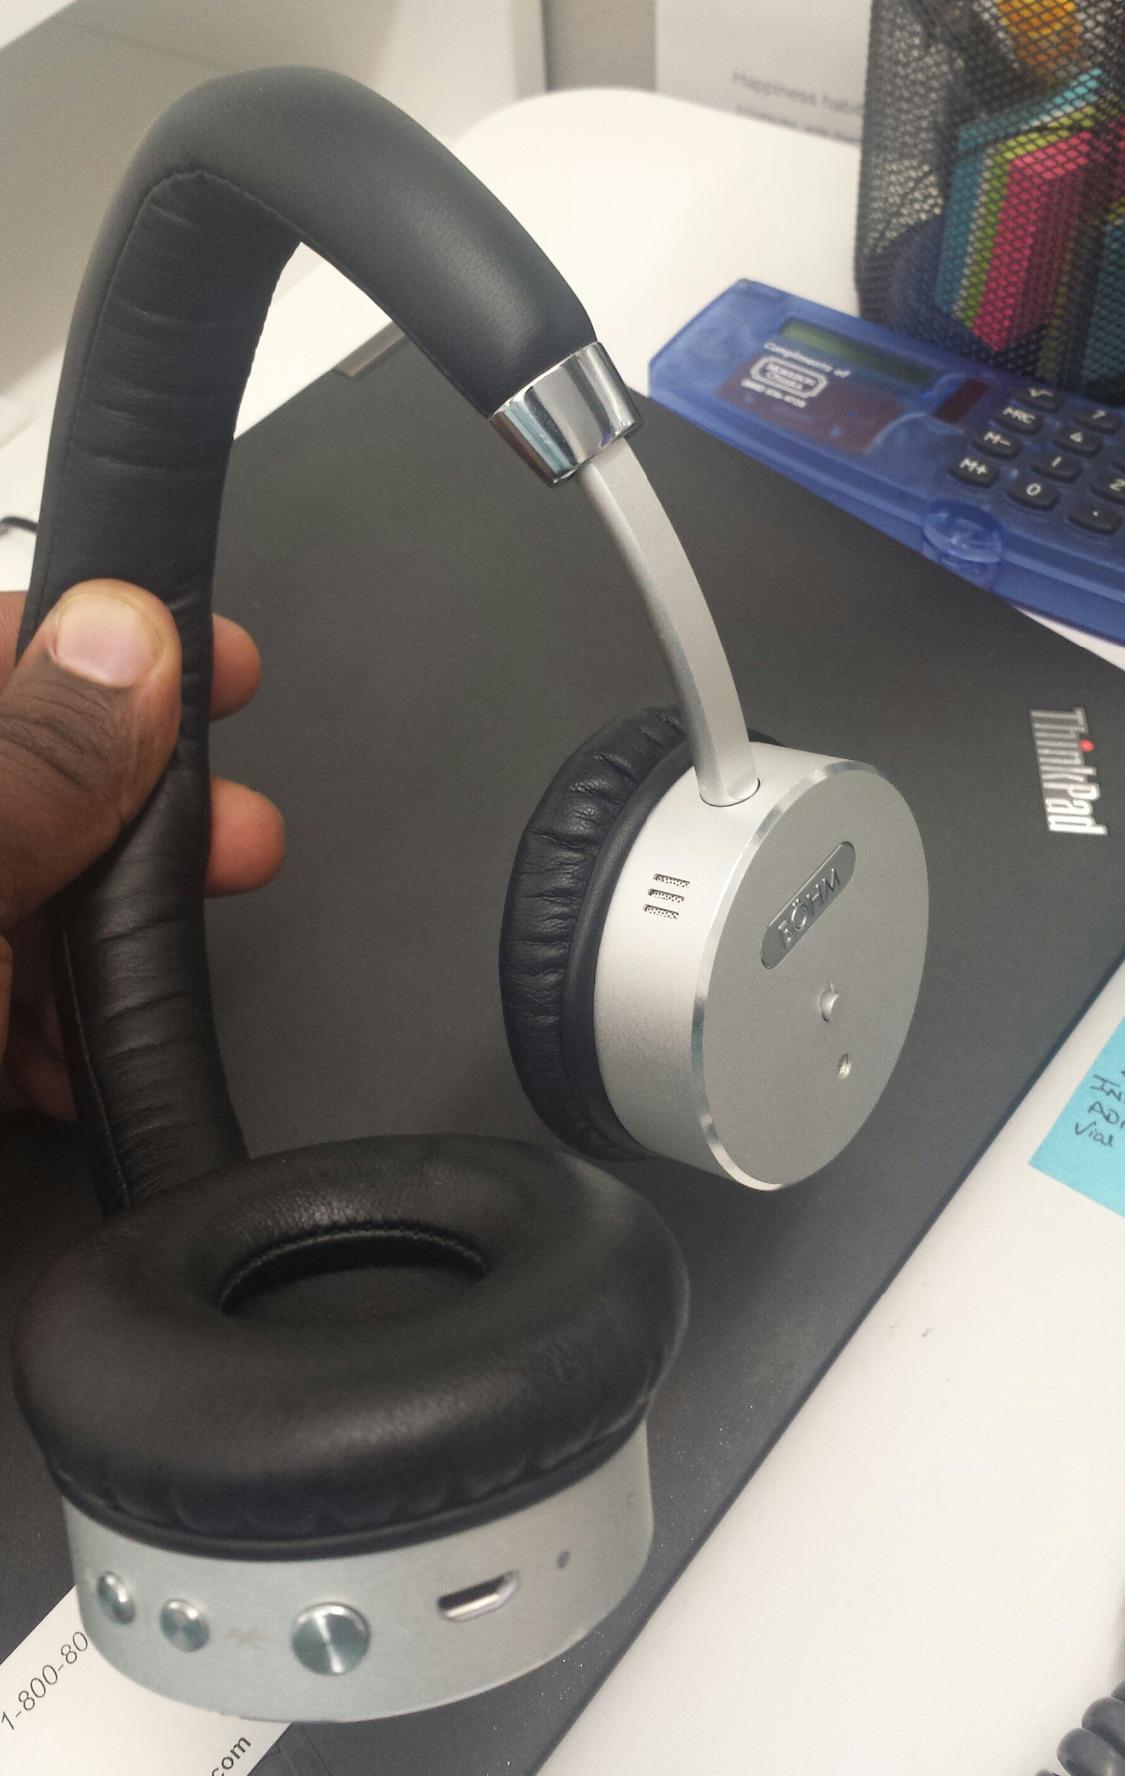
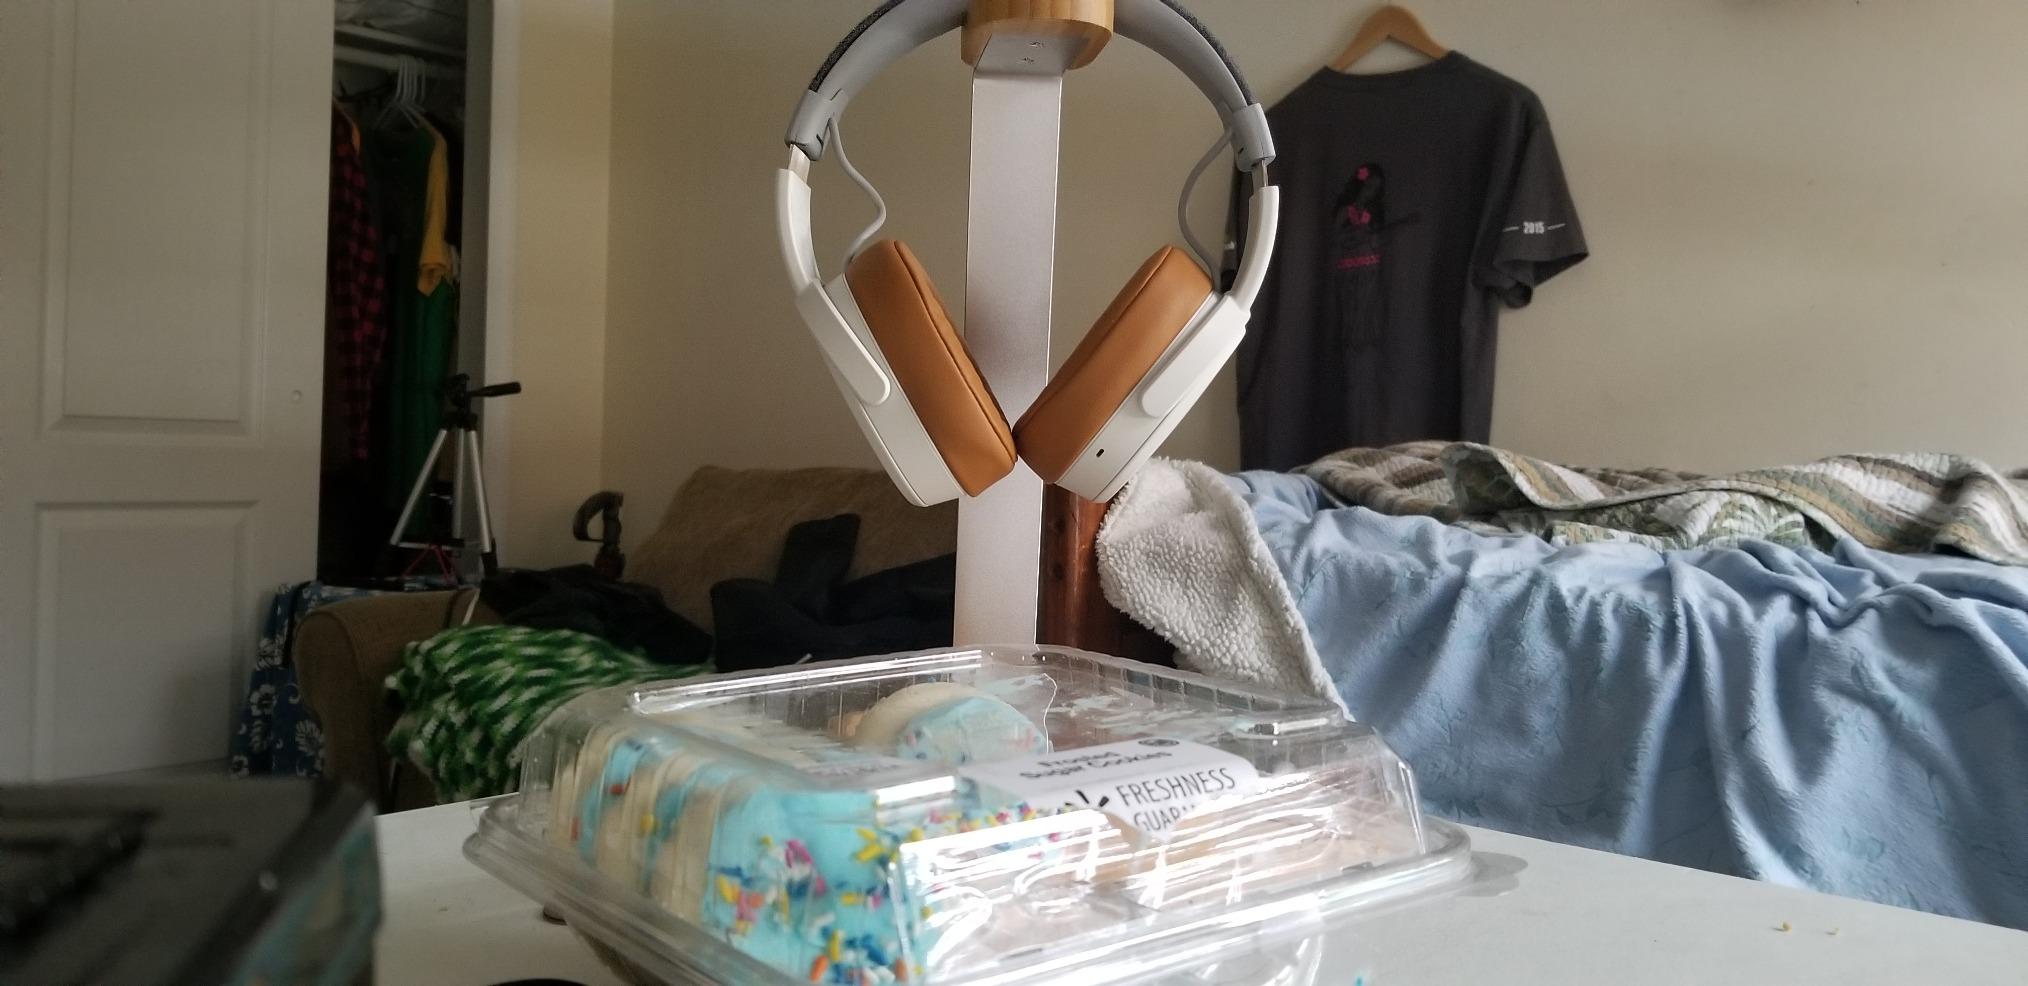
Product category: headphones
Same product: no